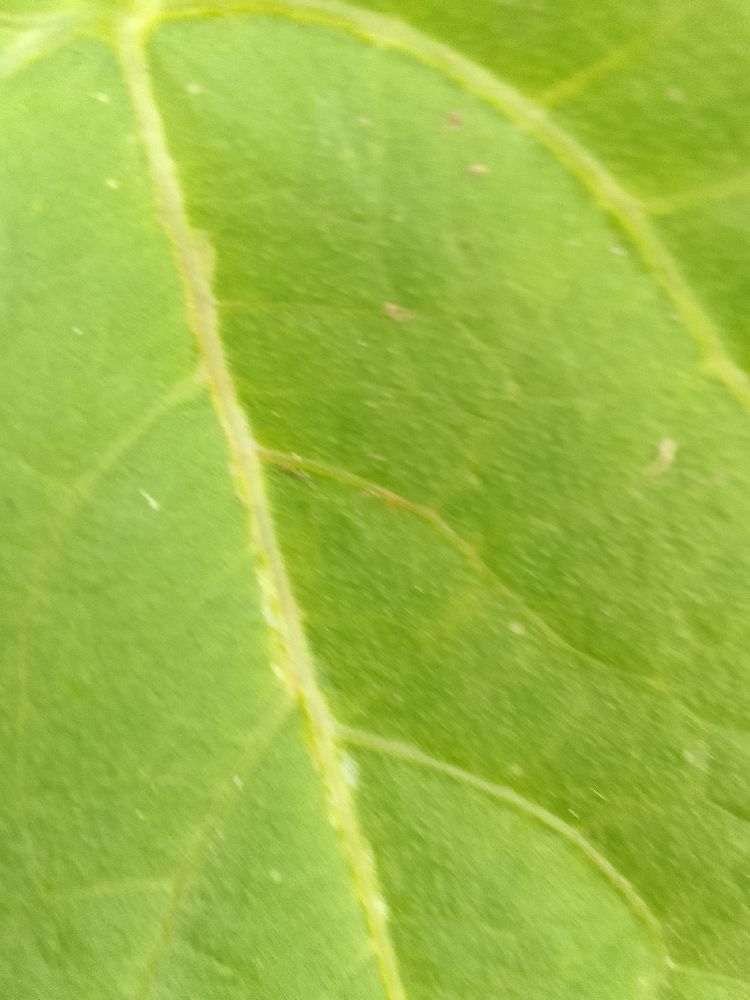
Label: healthy